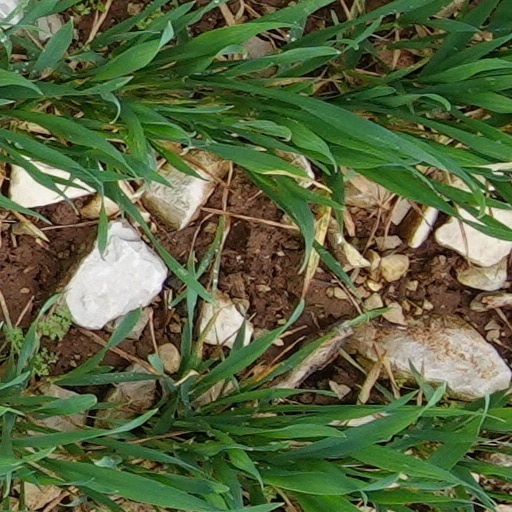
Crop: wheat